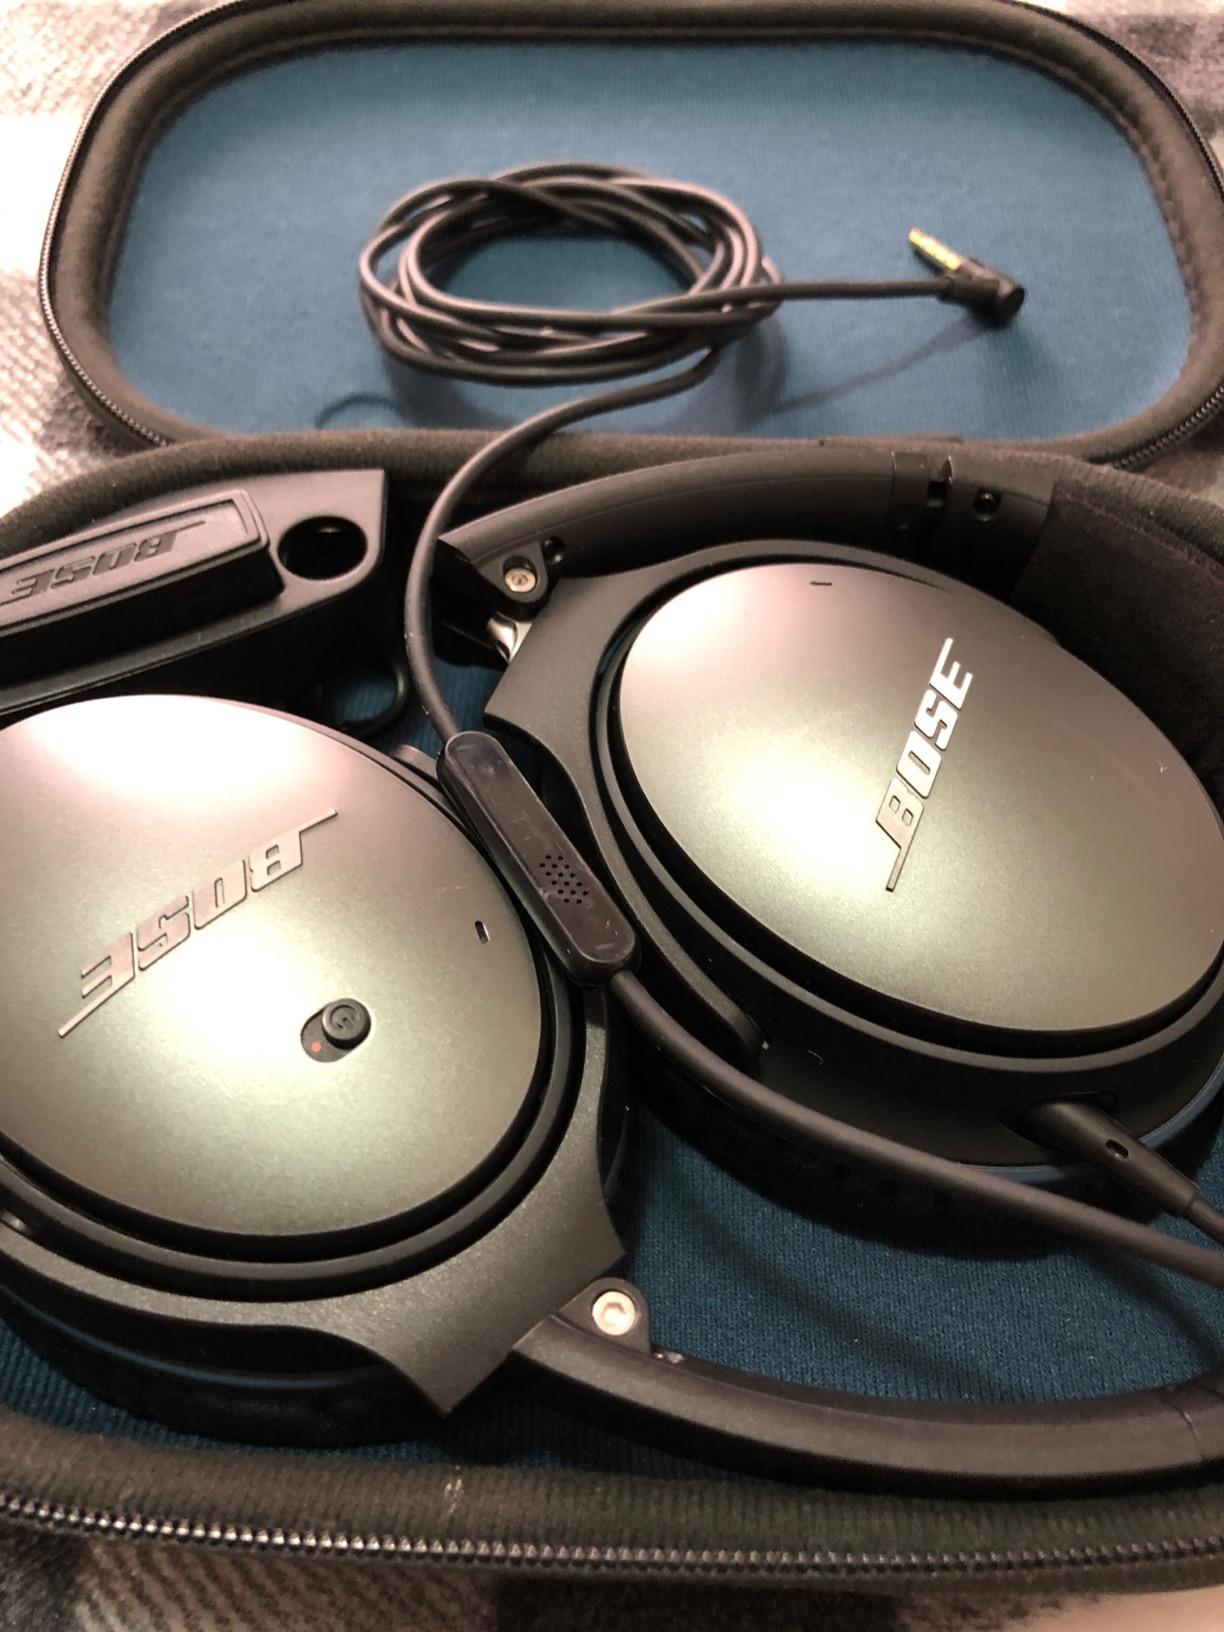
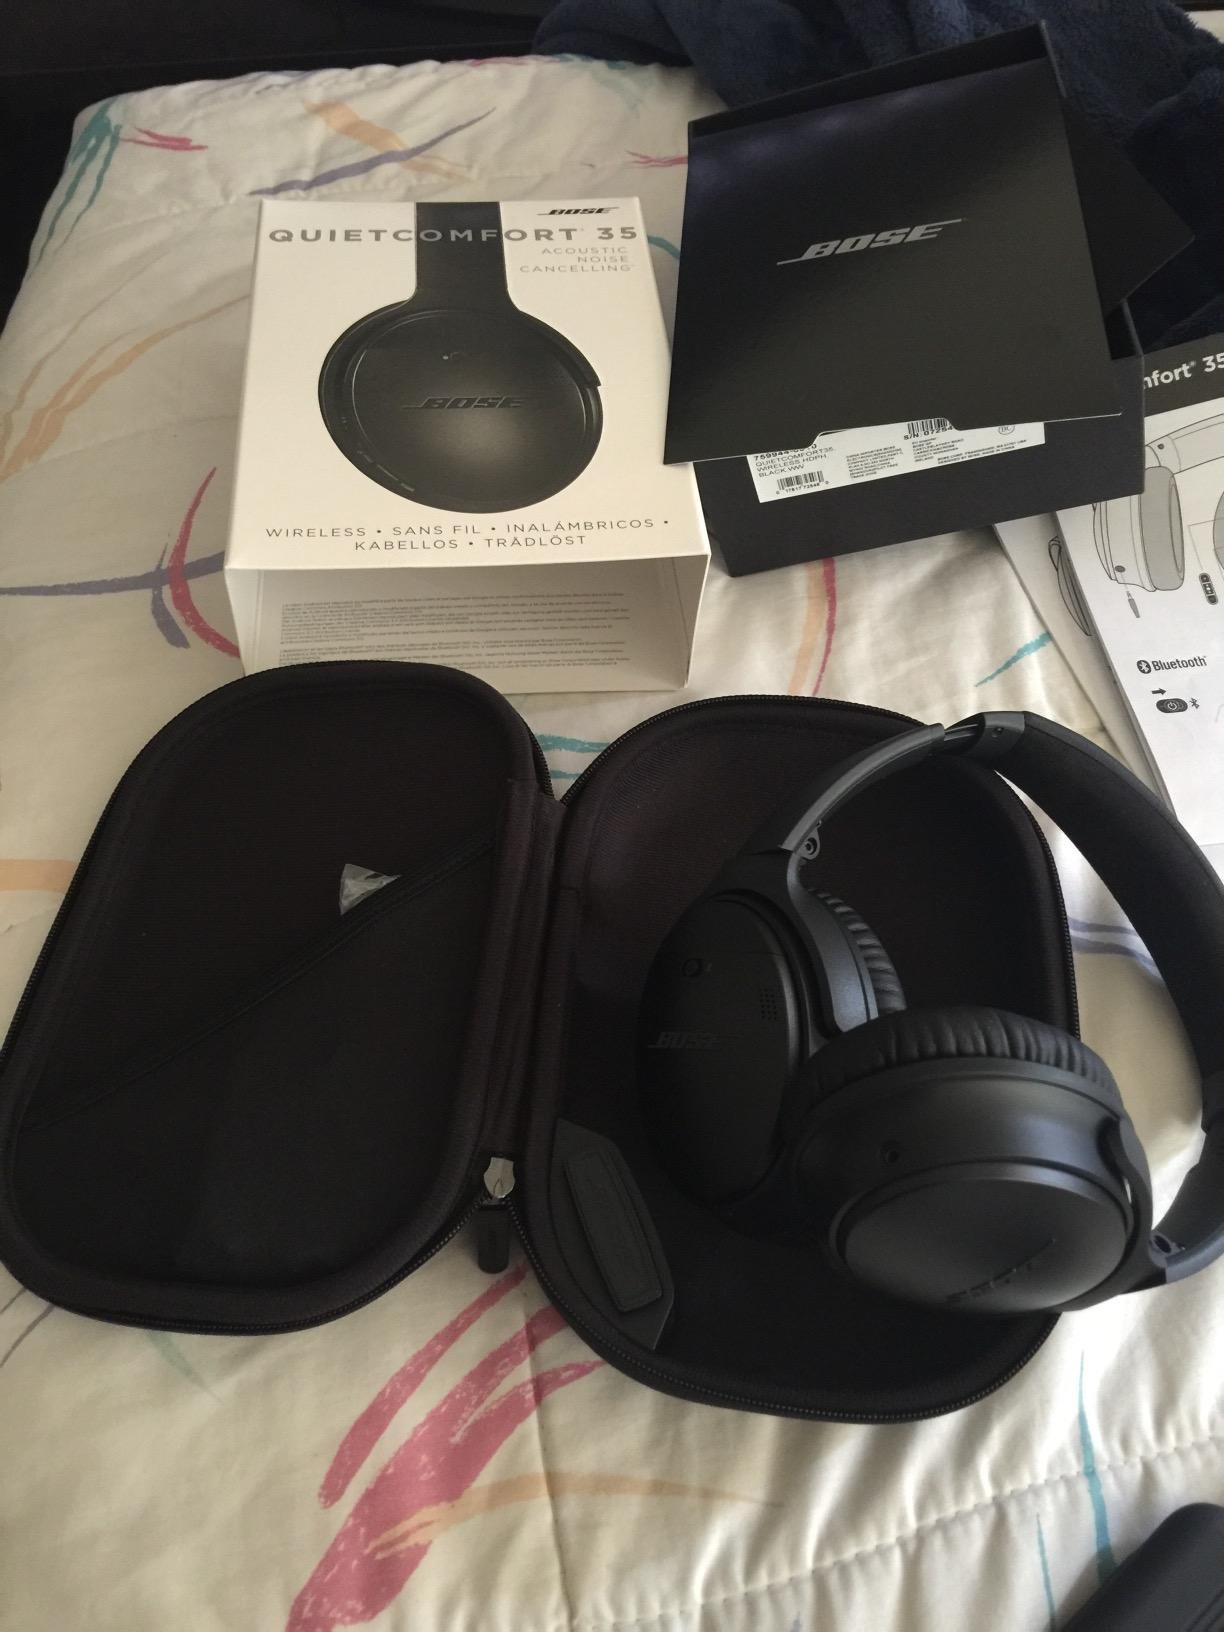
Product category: headphones
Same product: no